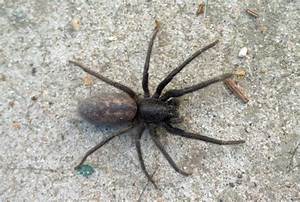
Label: ragno